Kandukuri Veeresalingam

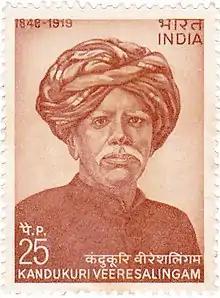
India post department issued a stamp in memory of Veeresalingam

Veeresalingam died on 27 May 1919 at the age of 71. His statue has been unveiled on the Beach Road in Vishakhapatnam. In his memory, the Indian Postal service issued a 25-paisa postage stamp in 1974.